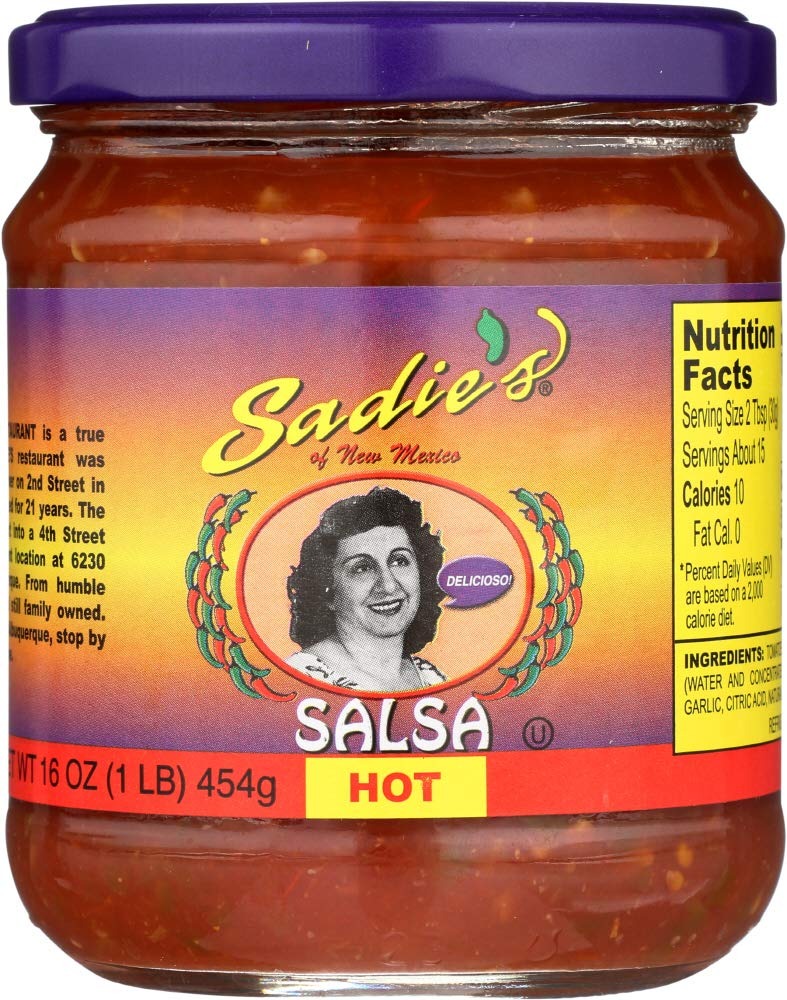
Item Name: SADIES Caliente Salsa, 16 OZ
Bullet Point 1: A versatile salsa that can be added to recipes or used for dipping
Bullet Point 2: Add to recipes calling for tomato sauce
Bullet Point 3: Kosher
Bullet Point 4: One 16 ounce jar of Sadie's salsa, hot
Bullet Point 5: Perfect to bring out at parties with chips
Product Description: Sadie's salsa of new mexico
Value: 16.0
Unit: Ounce

Price: 4.435